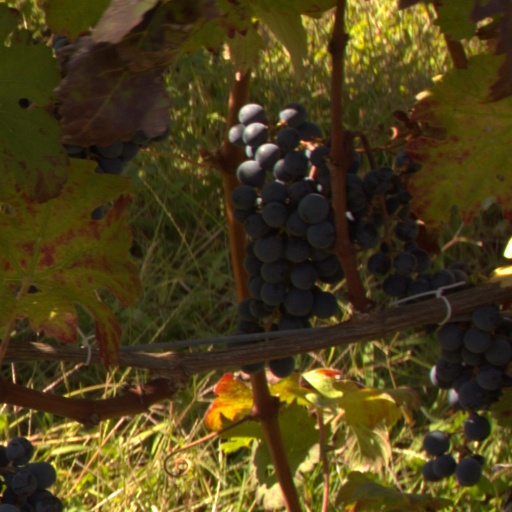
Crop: grape